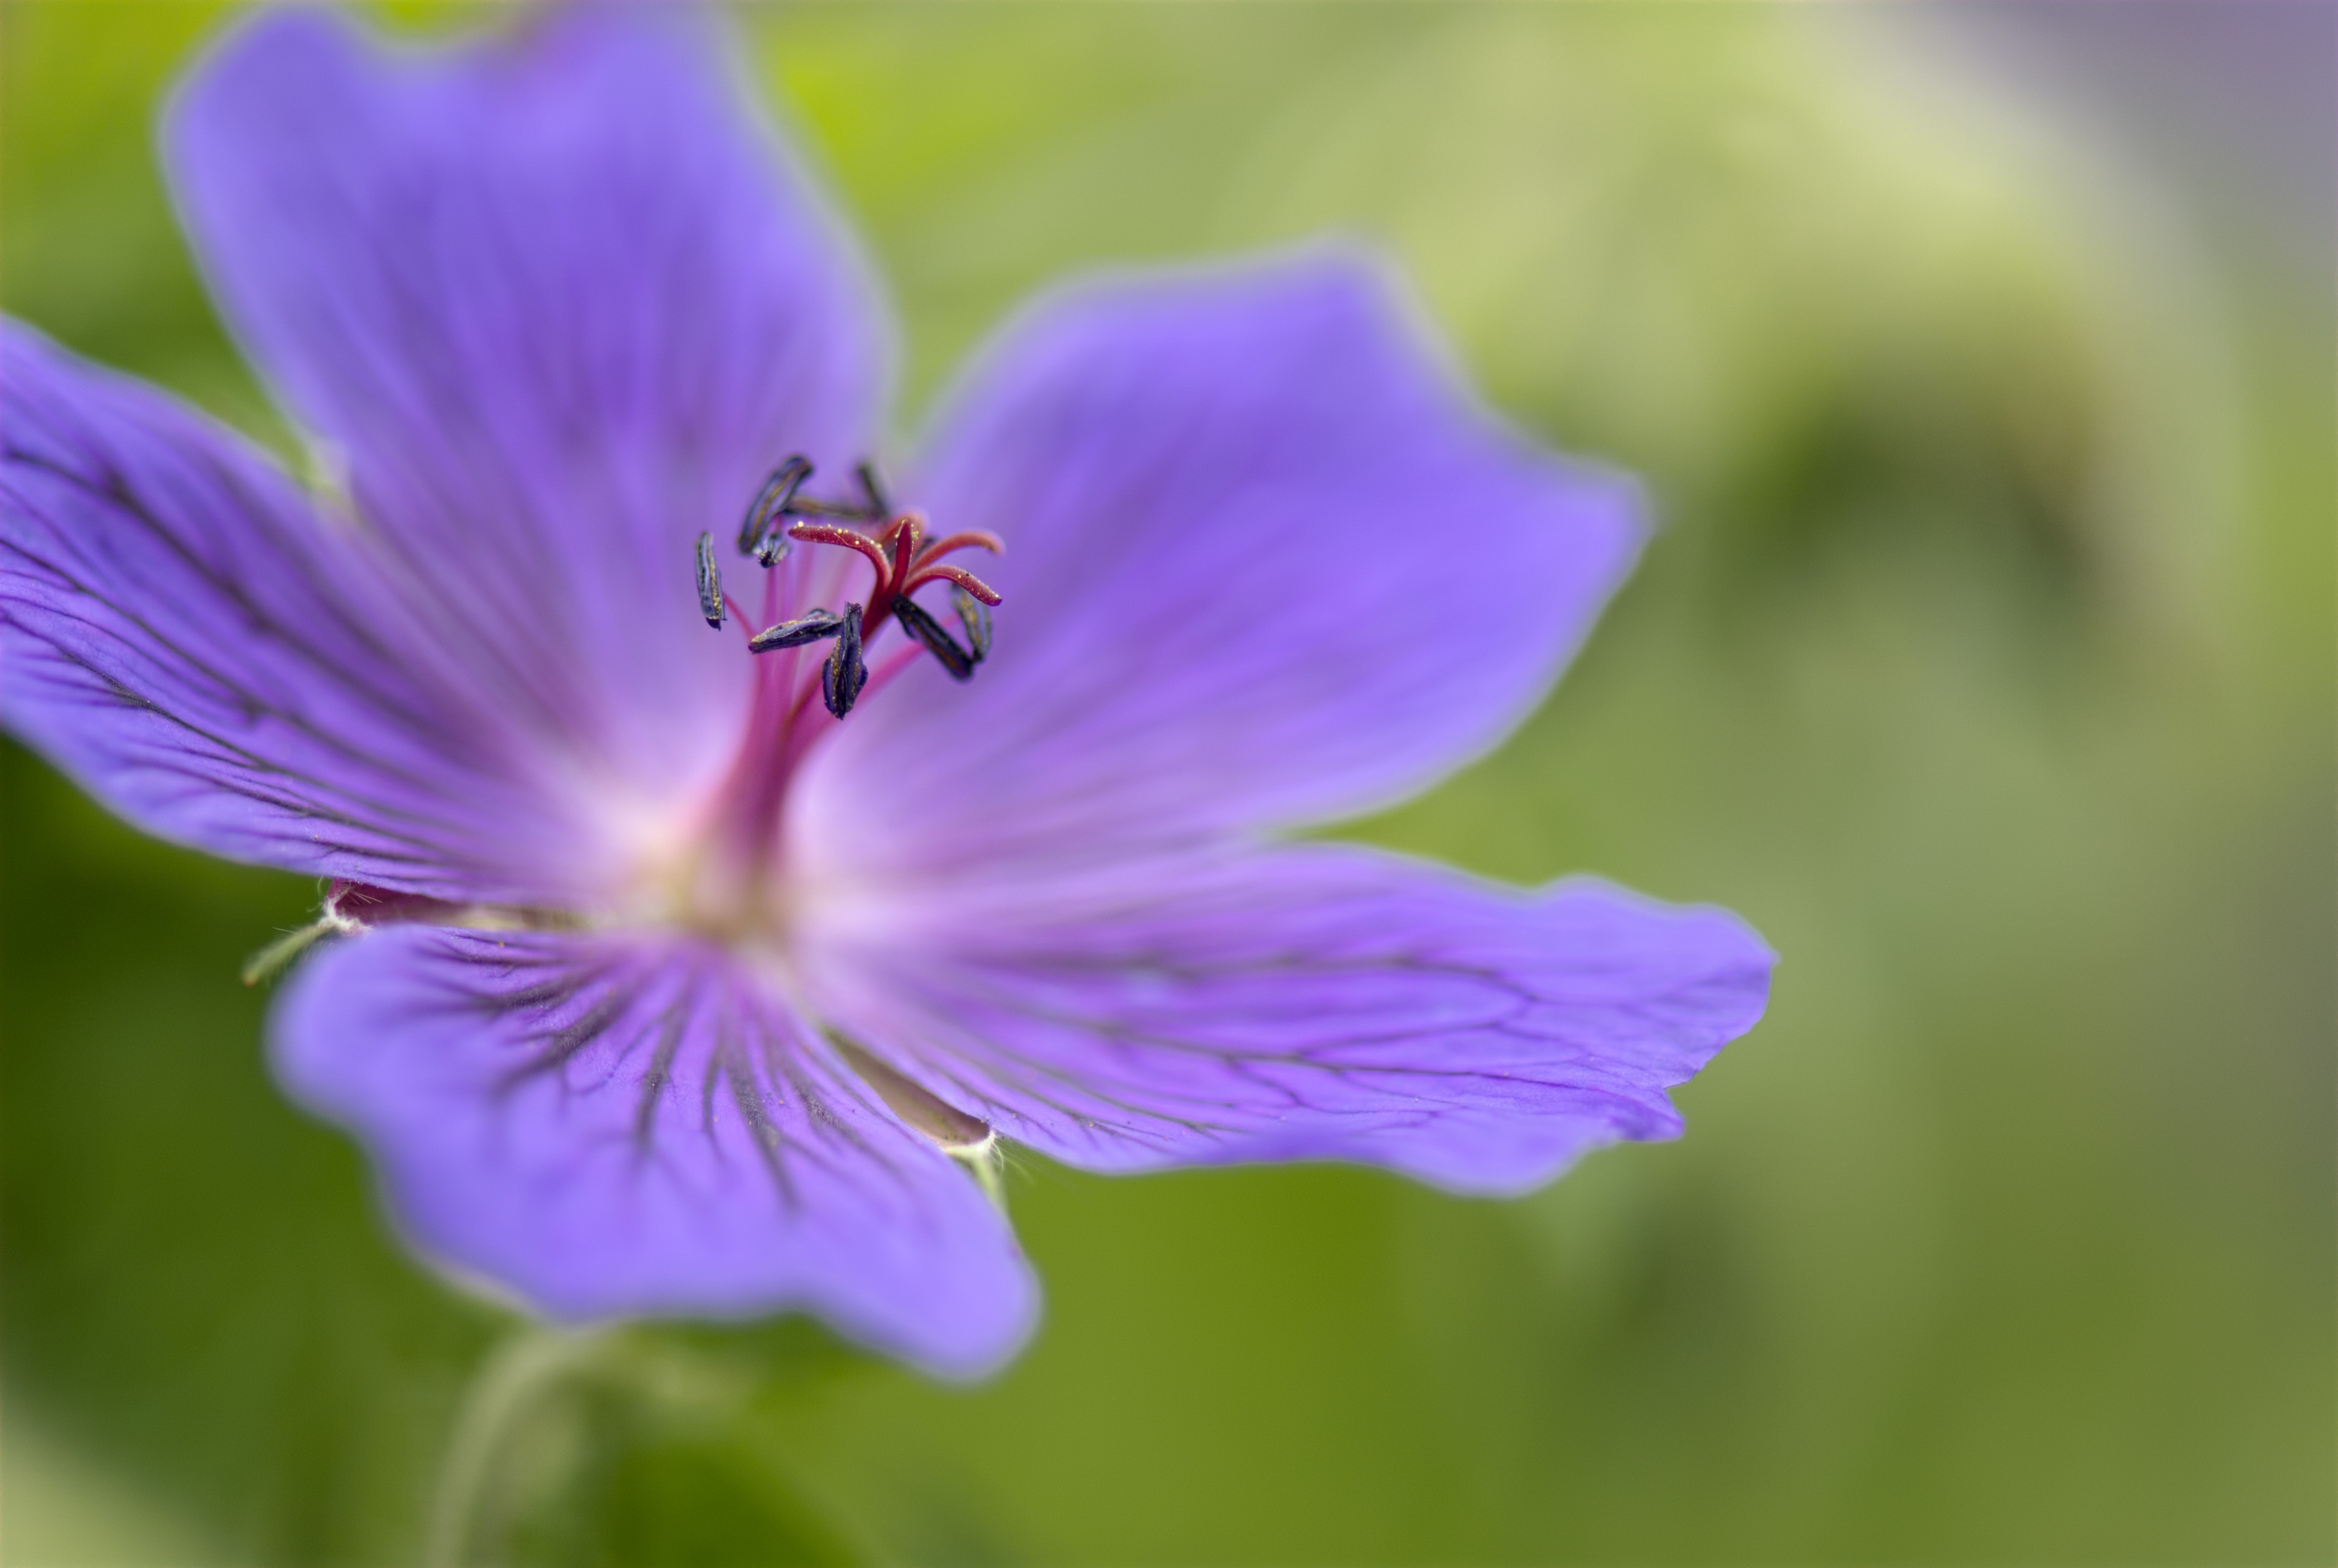
nature, blossom, plant, photography, flower, purple, petal, floral, green, garden, flora, perennial, plants, wildflower, close up, geranium, cranesbill, macro photography, flowering plant, land plant, violet family